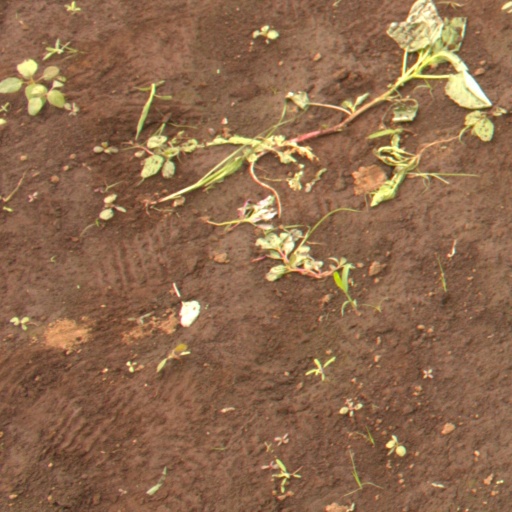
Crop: soybean